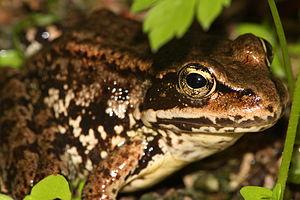
Rana cascadae, la Grenouille à pattes rouges, est une espèce d'amphibiens de la famille des Ranidae.